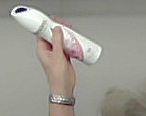
Product: rexona_spray